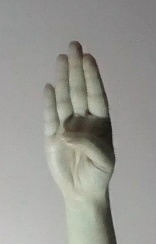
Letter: kaaf